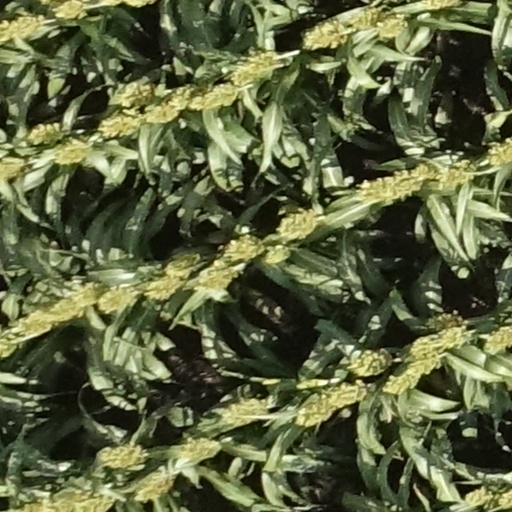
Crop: sorghum